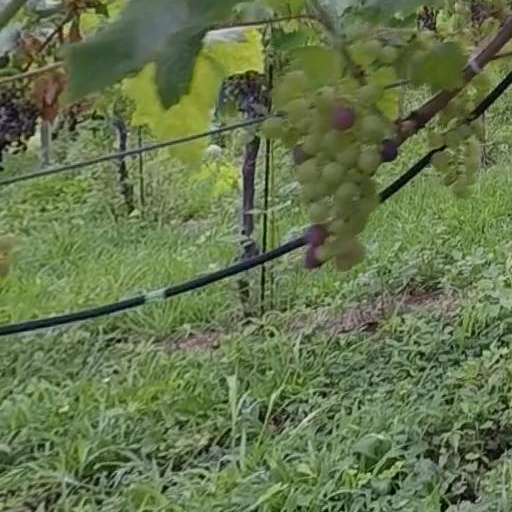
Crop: grape